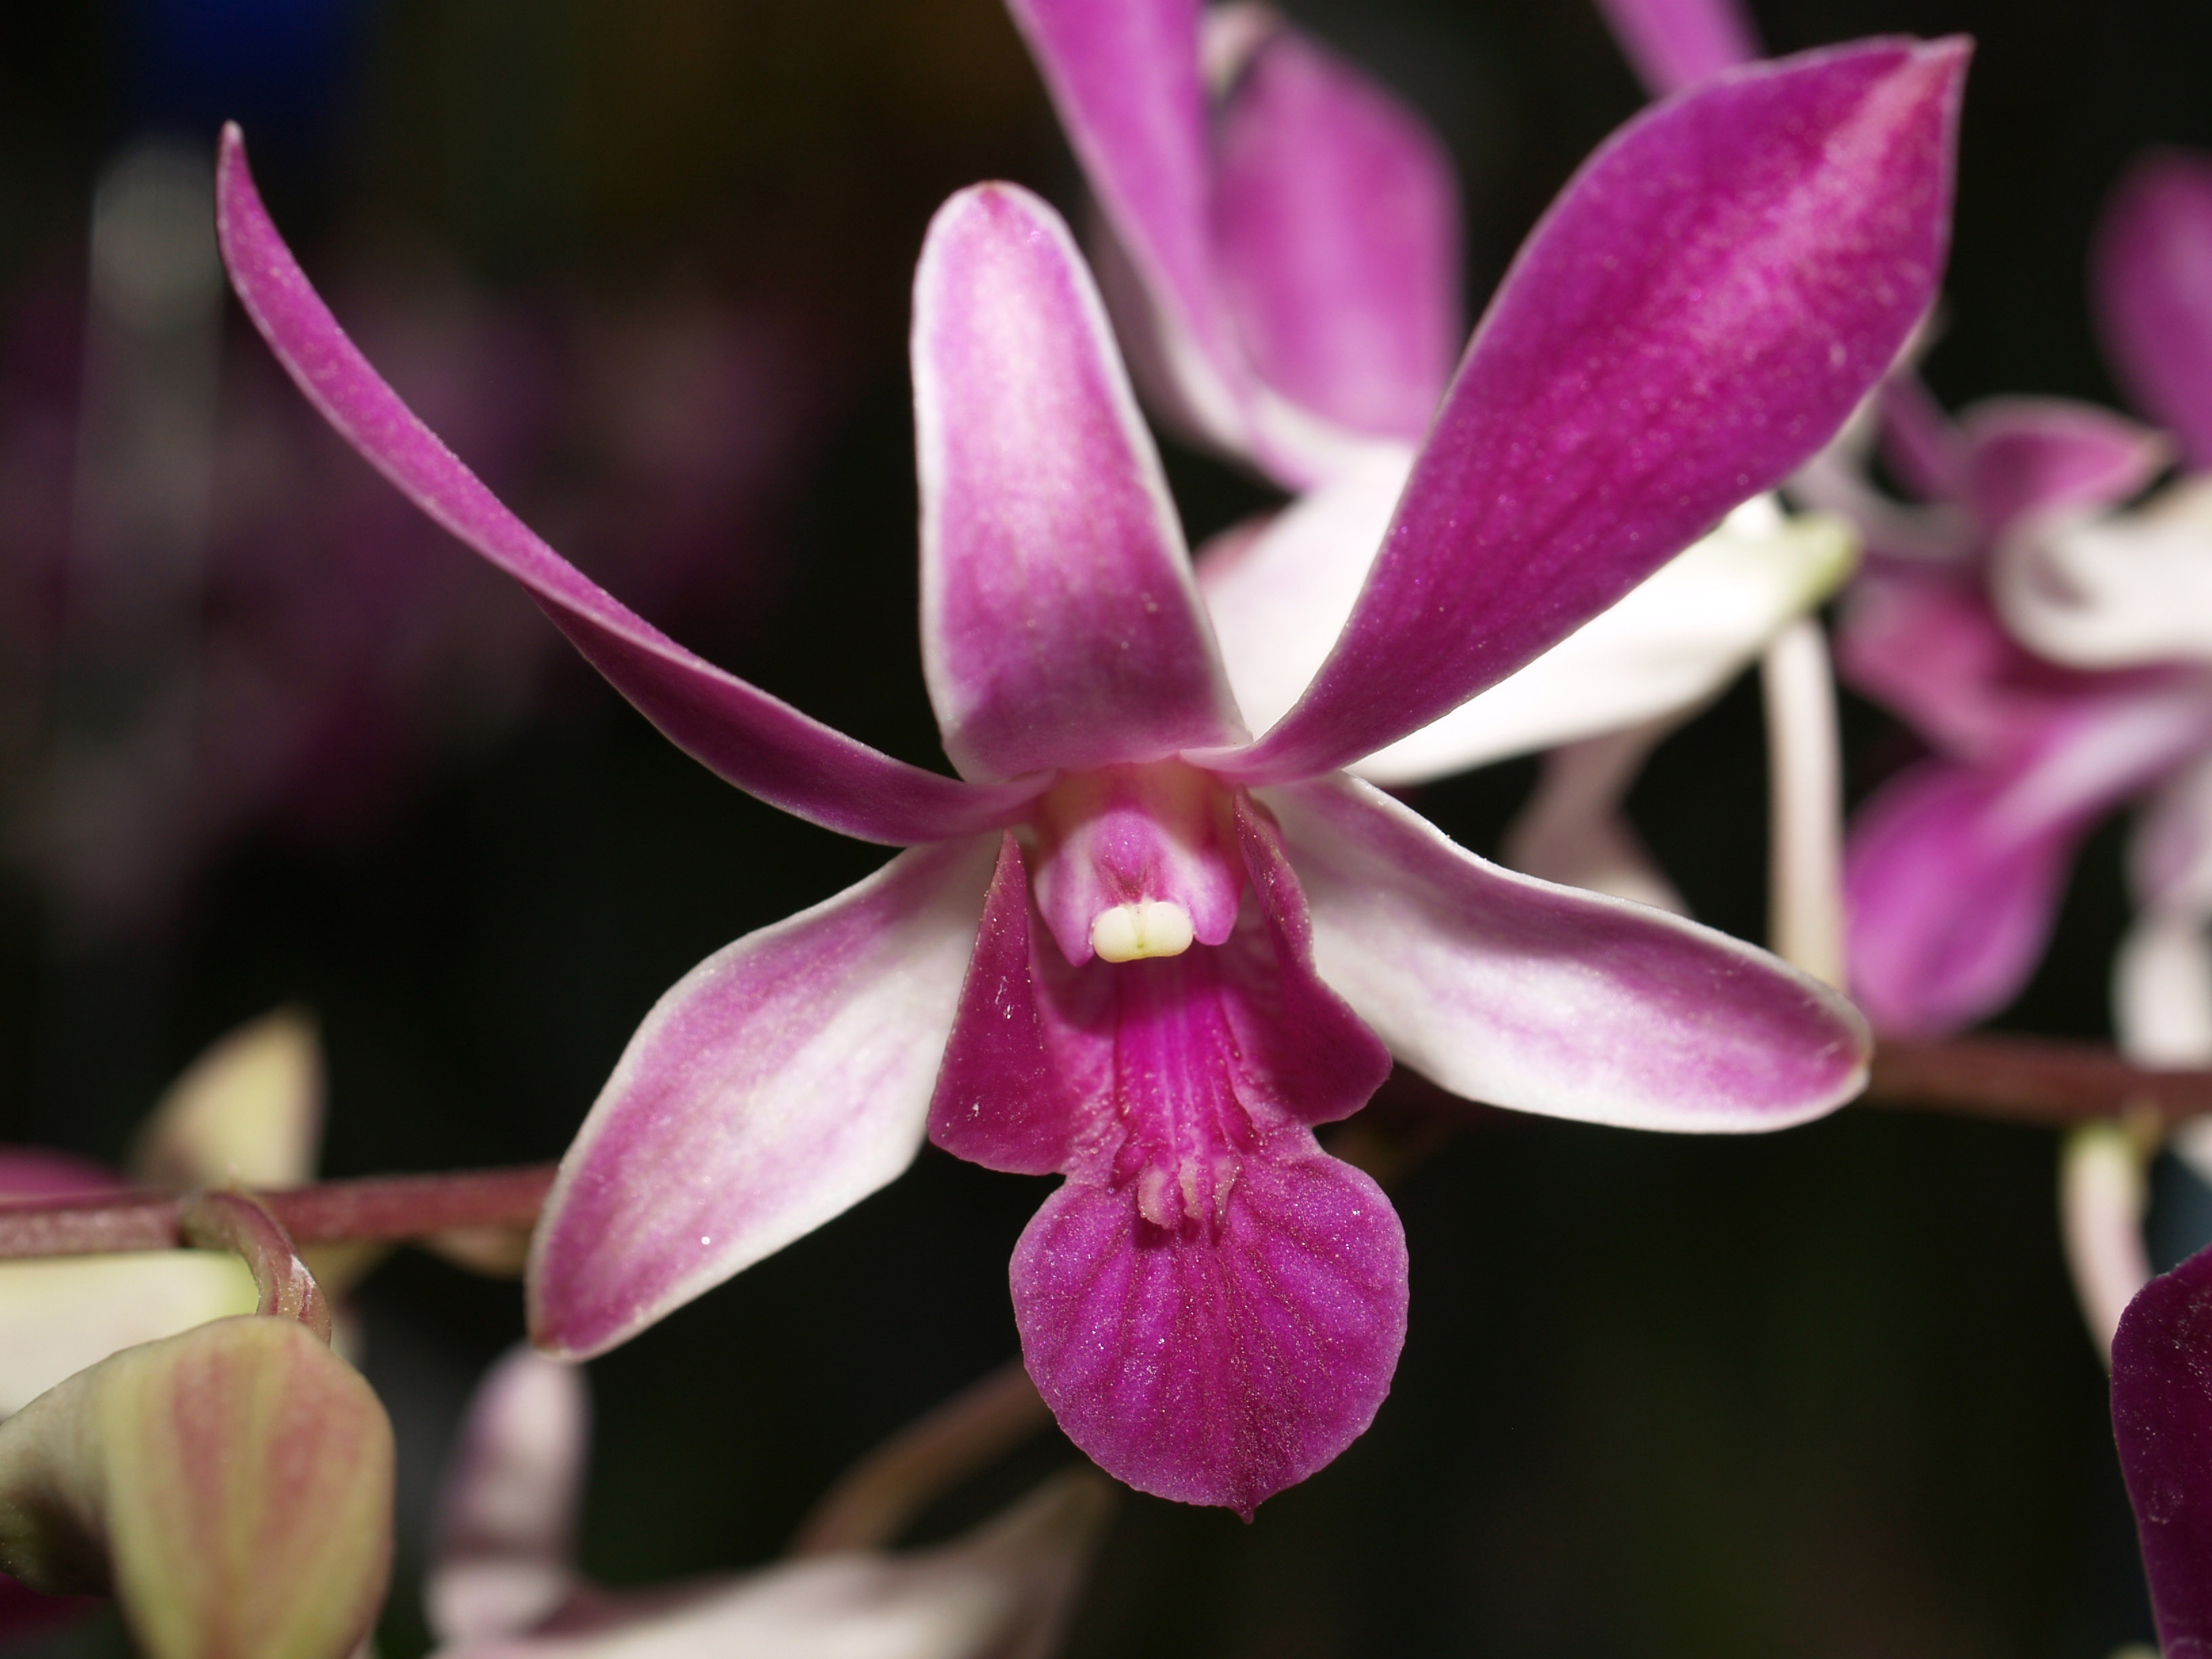
nature, branch, blossom, growth, plant, flower, purple, petal, bloom, summer, daisy, foliage, bouquet, decoration, spring, tropical, lush, color, natural, clean, botany, pink, flora, botanical, orchid, luxury, ornate, decorative, violet, blowing, bright, head, beautiful, conservation, event, exotic, bud, oriental, elegance, individual, carpel, macro photography, flowering plant, phalanxes, cattleya, epidendrum, dendrobium, land plant, moth orchid, christmas orchid, cattleya labiata, phalaenopsis equestris, laelia